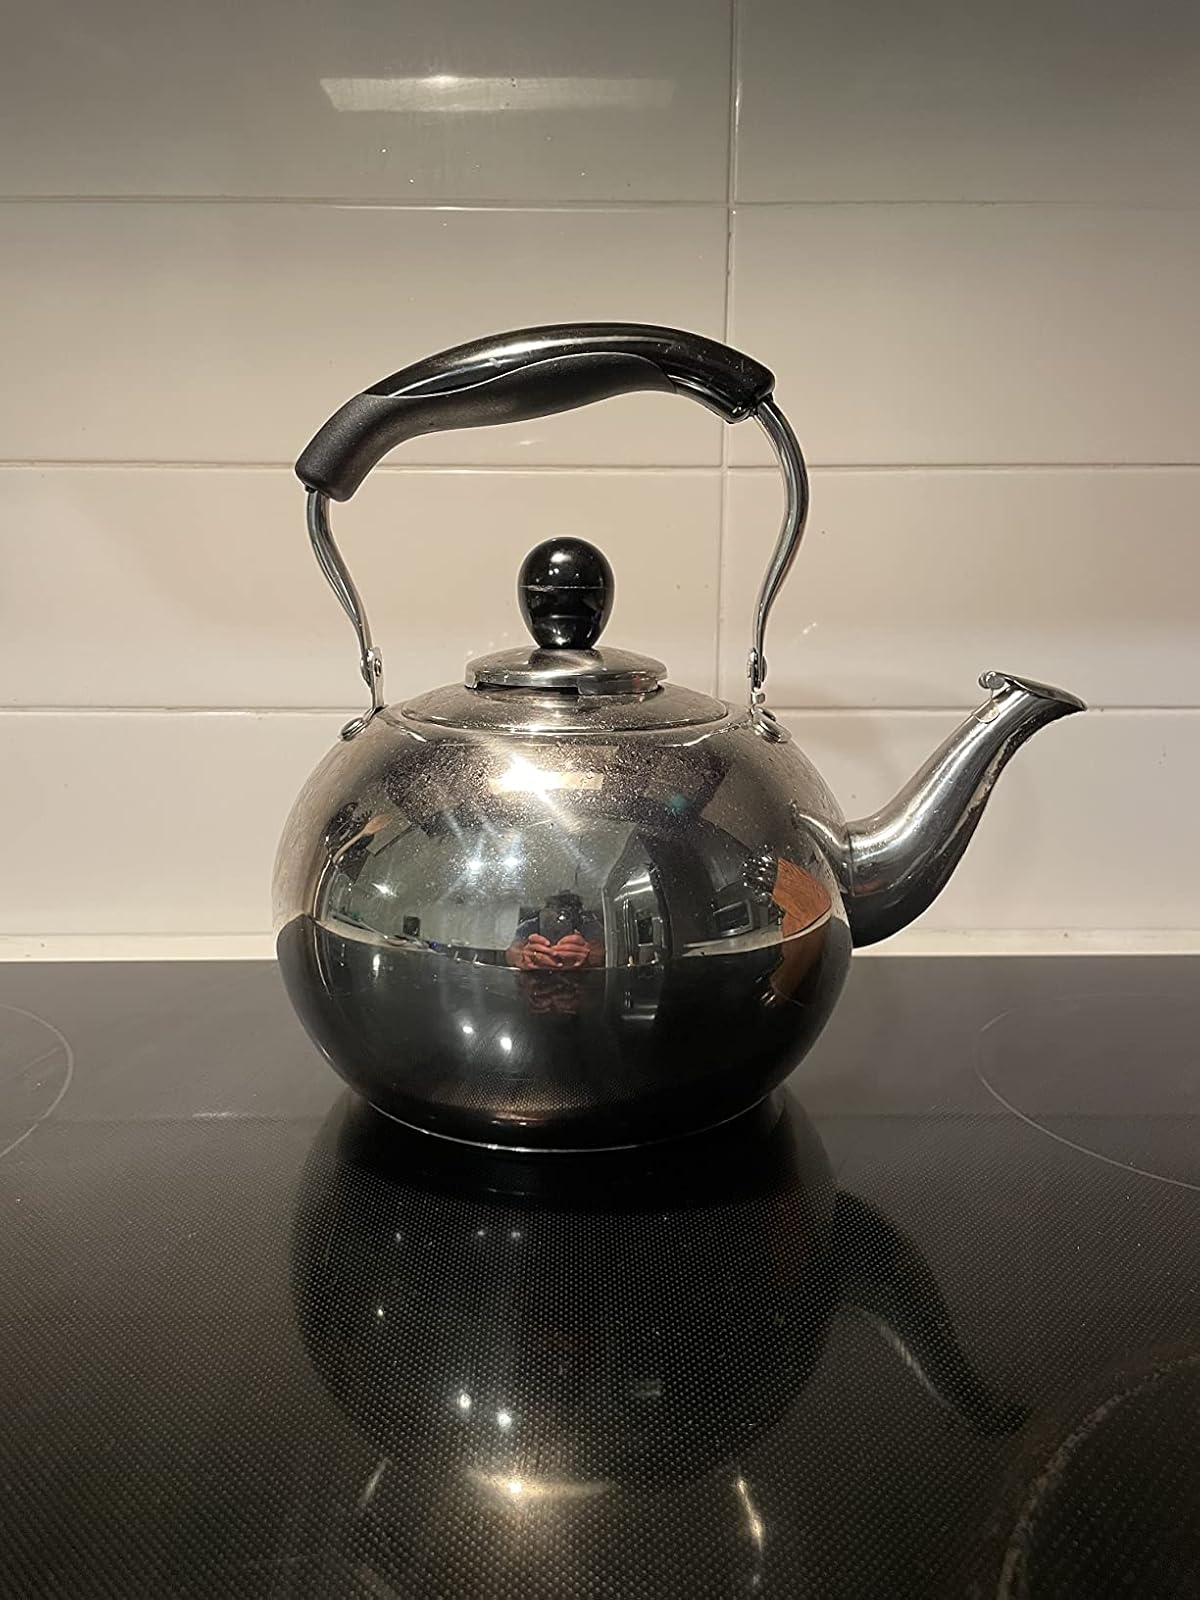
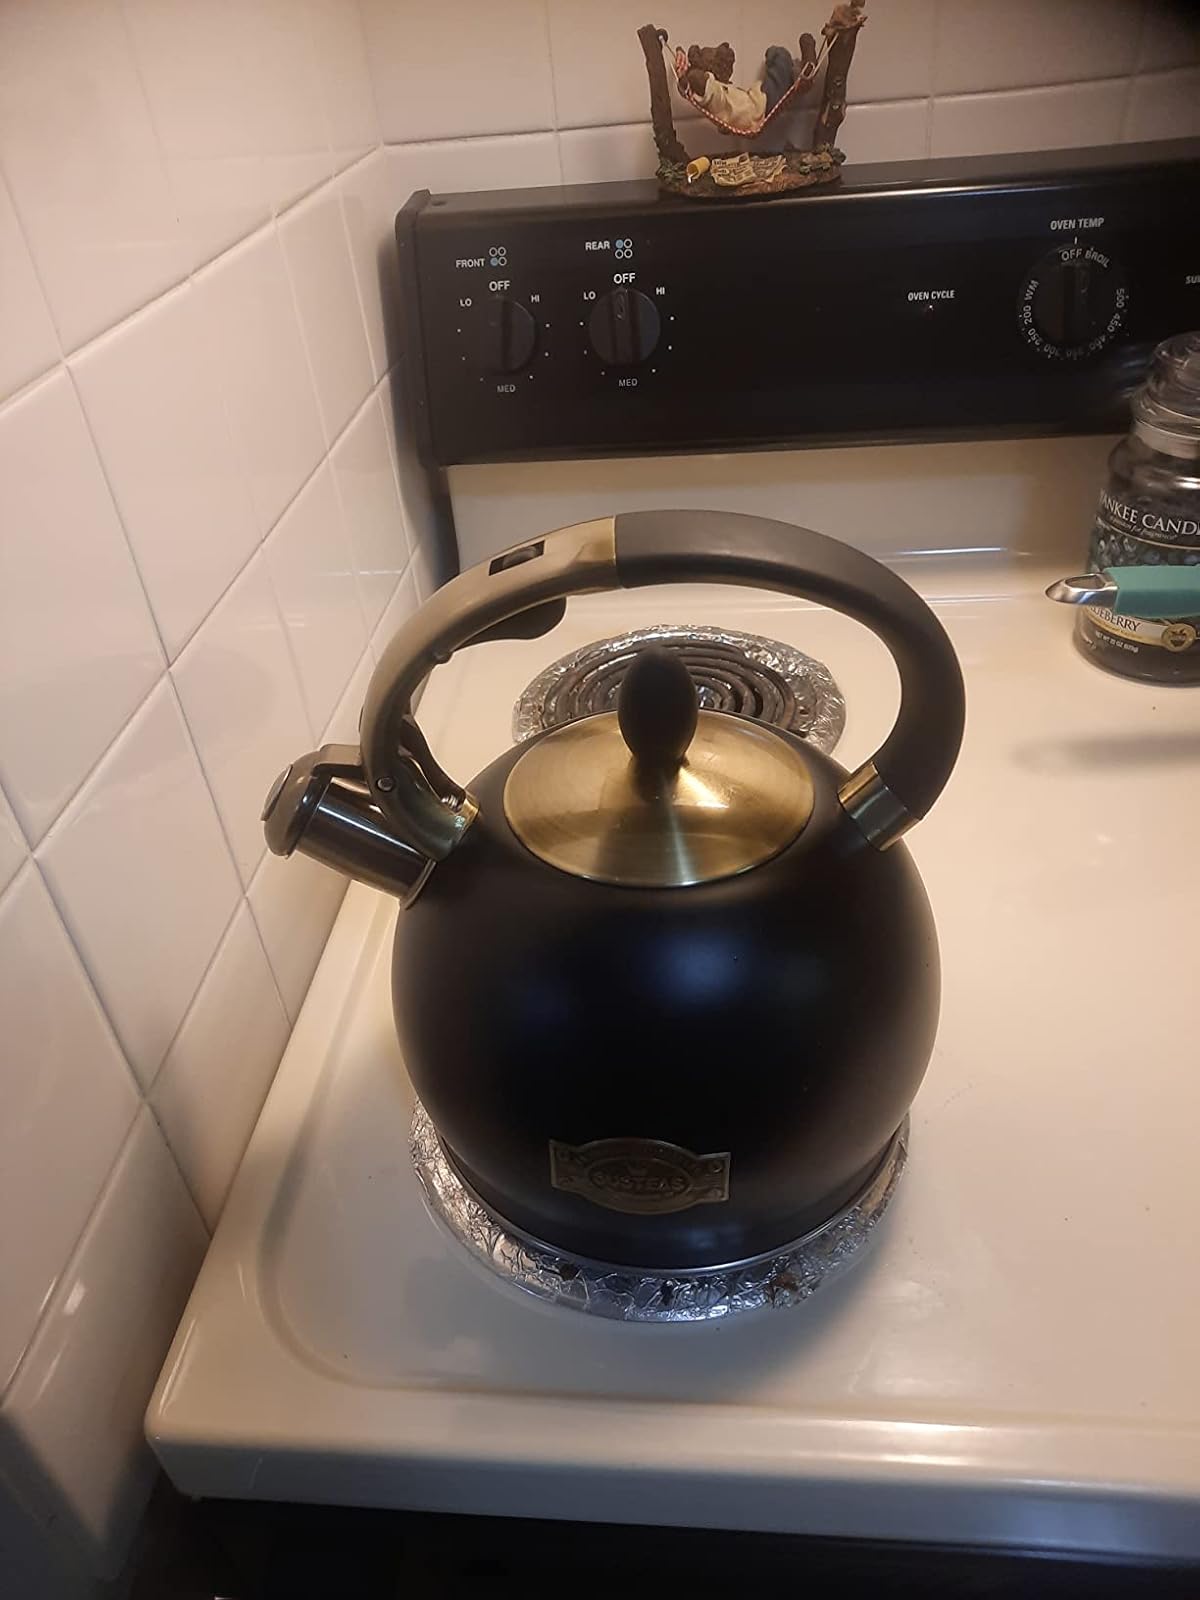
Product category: items_kettle
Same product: no